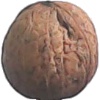
Label: Walnut 1